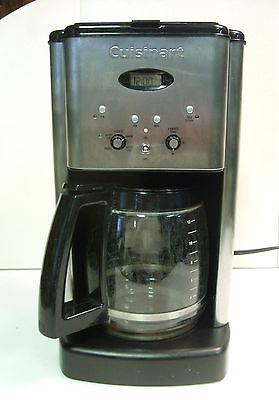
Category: coffee maker